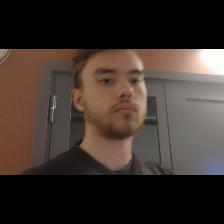
Label: Human